Chinatown, Kuala Terengganu

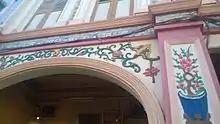
The decorative façade of one of the shophouses

Chinatown was opened about 300 years ago by the traders from Southern China and was the first area for business and trading in Kuala Terengganu, although in its current form, the oldest building (many of which are shophouses) dates back from the late 1800s. Today, there are about 270 pre-war Chinese shophouses. Many of these shophouses were originally built with brick, plaster, and timber. Currently, due to the old age of these structures, refurbishments and renovations are carried out to a number of buildings.